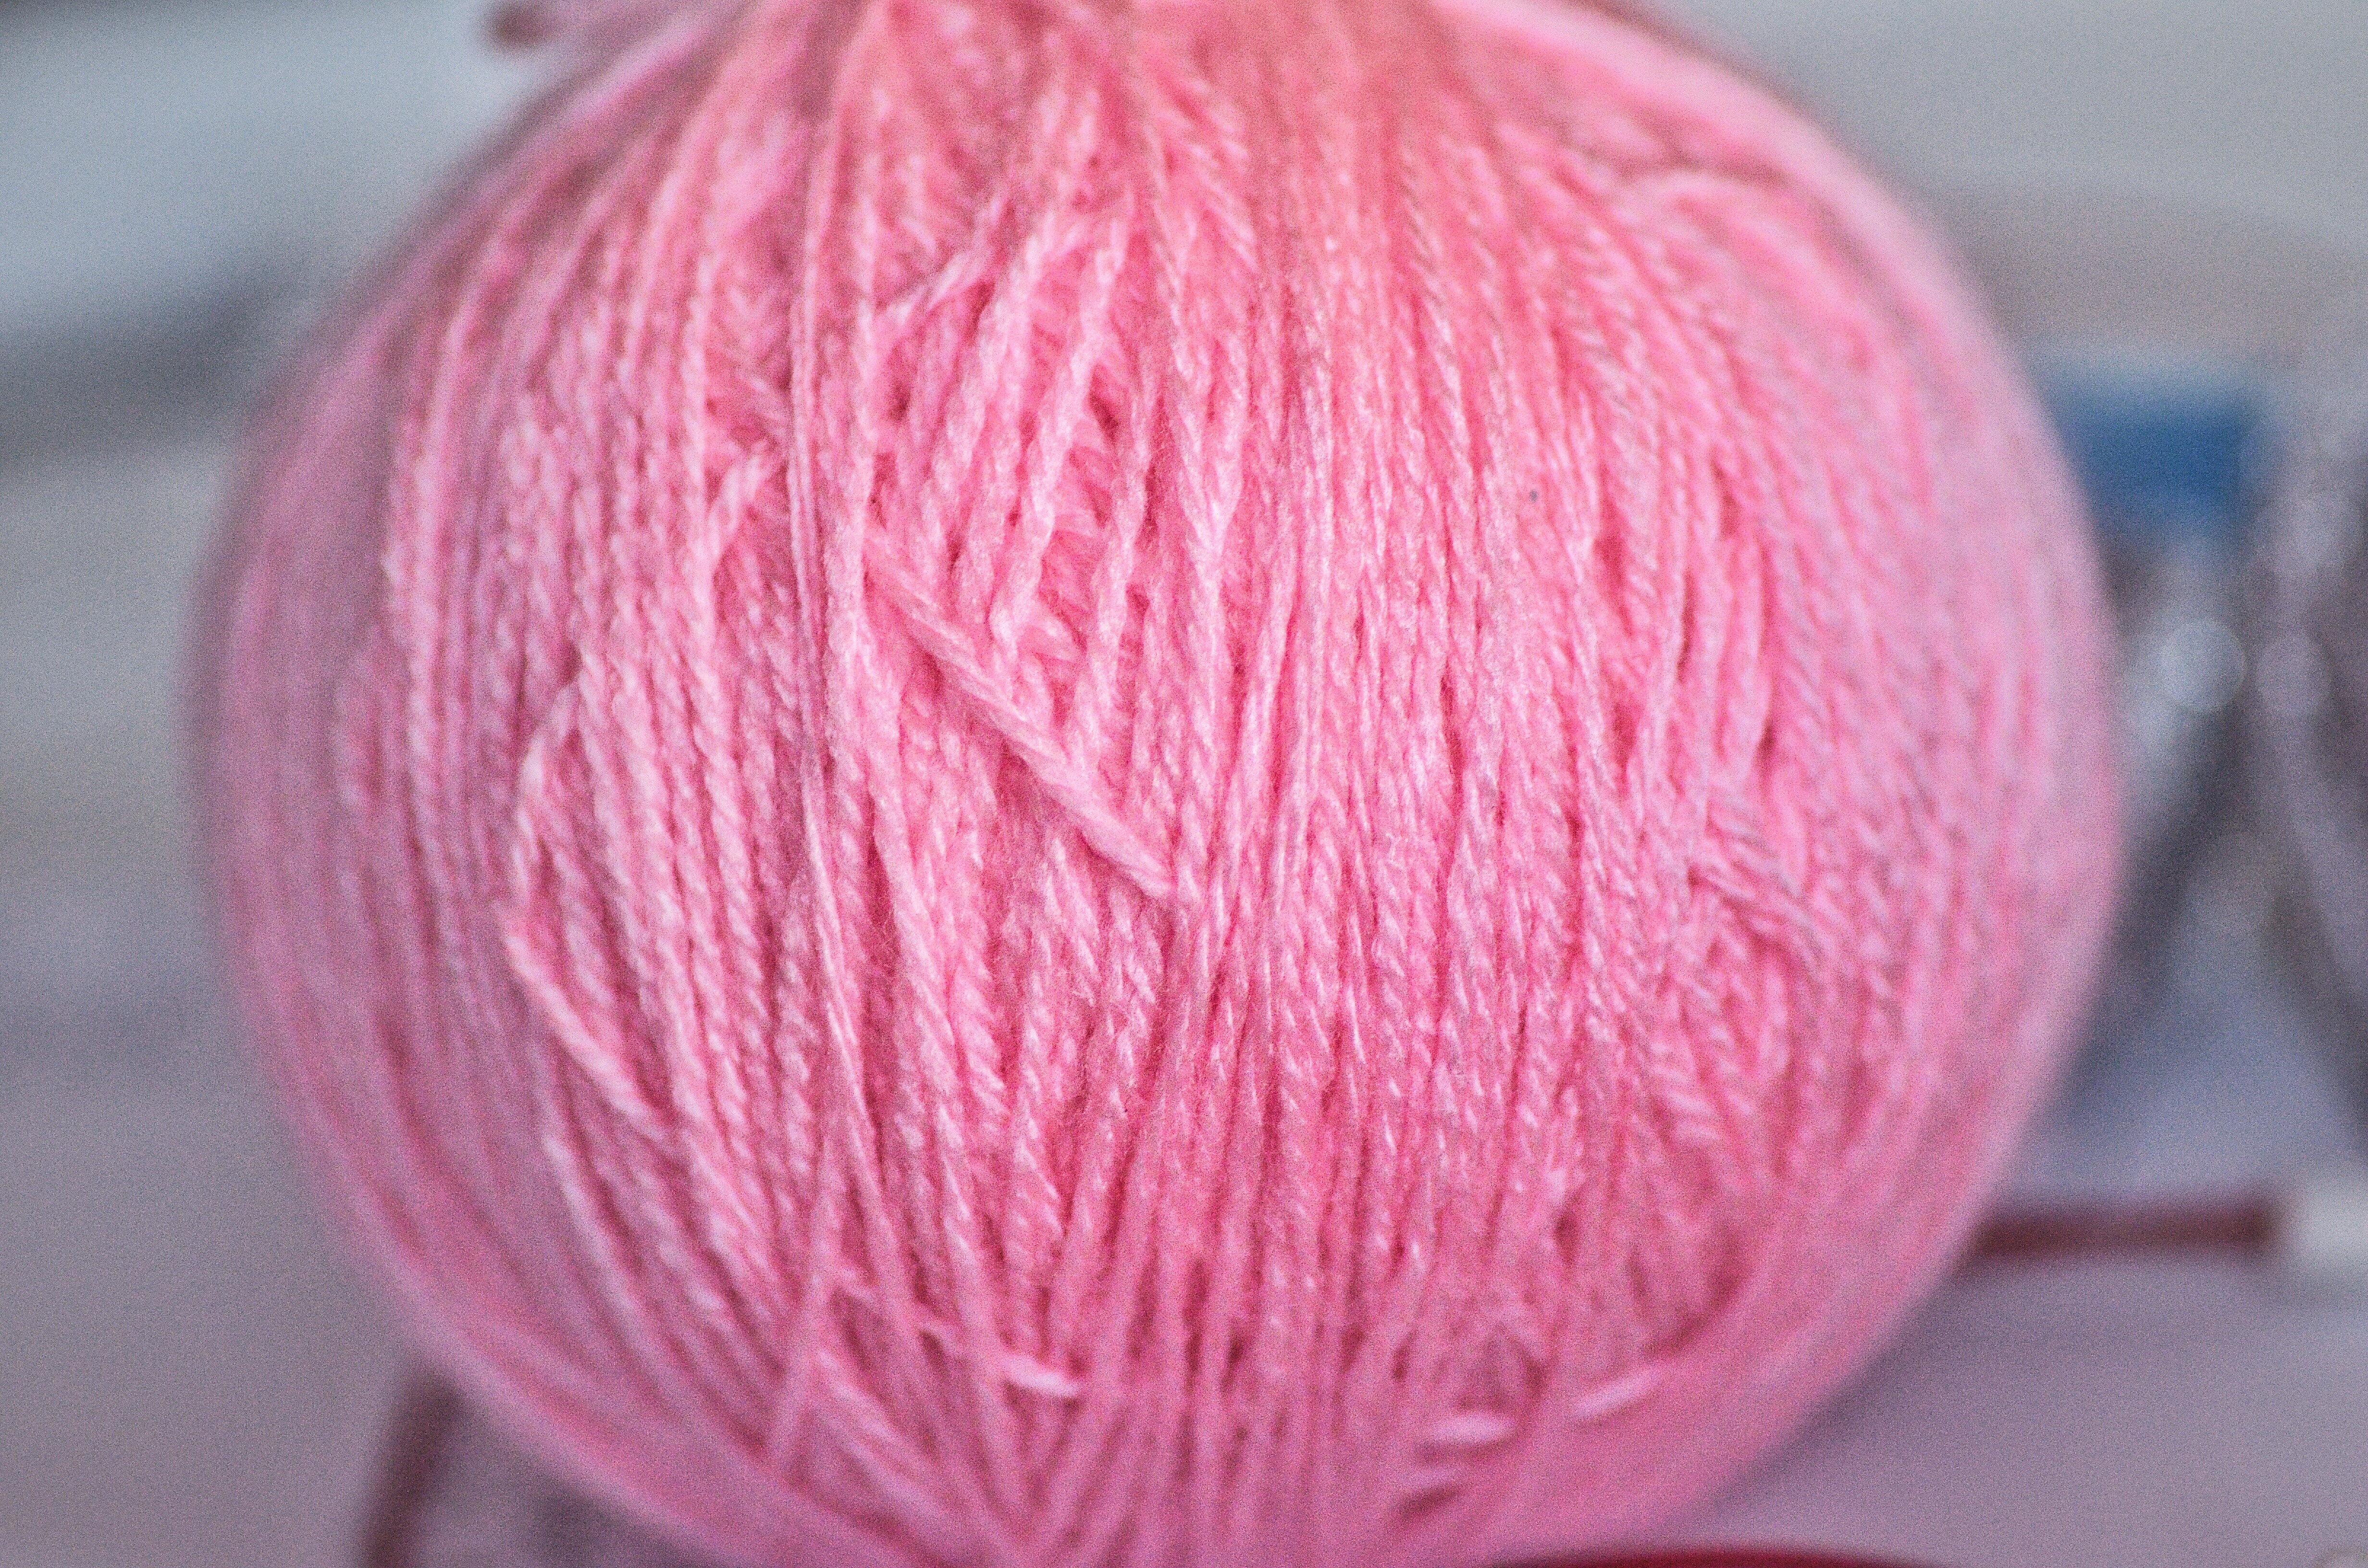
petal, color, knit, pink, wool, material, thread, woolen, knitting, textile, art, soft, magenta, hand labor, cat's cradle, knaeul